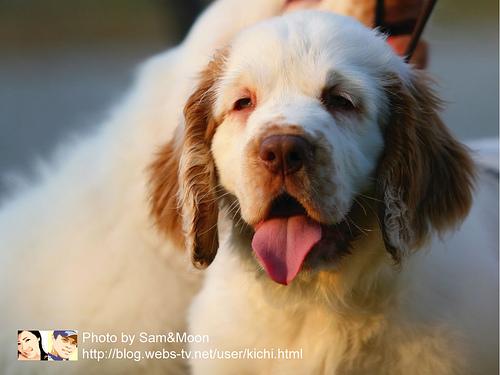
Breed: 235-n000097-clumber